Frog

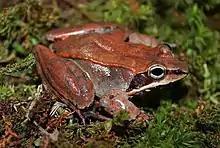
Although frogs are most diverse in warm regions, a few species like the wood frog live at the Arctic Circle.

Some frogs, such as the poison dart frogs, are especially toxic. The native peoples of South America extract poison from these frogs to apply to their weapons for hunting, although few species are toxic enough to be used for this purpose. At least two non-poisonous frog species in tropical America ("Eleutherodactylus gaigei" and "Lithodytes lineatus") mimic the colouration of dart poison frogs for self-protection. Some frogs obtain poisons from the ants and other arthropods they eat. Others, such as the Australian corroboree frogs ("Pseudophryne corroboree" and "Pseudophryne pengilleyi"), can synthesize the alkaloids themselves. The chemicals involved may be irritants, hallucinogens, convulsants, nerve poisons or vasoconstrictors. Many predators of frogs have become adapted to tolerate high levels of these poisons, but other creatures, including humans who handle the frogs, may be severely affected.